Super Rugby

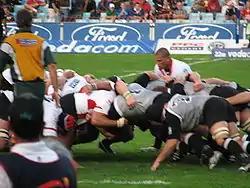
The Cats (now the Lions) playing the Sharks.

During the 2007 season, 22 All Blacks missed the competition's first seven rounds as part of an All Black "conditioning programme" that was a part of the All Blacks' 2007 Rugby World Cup preparations, and every New Zealand franchise was without players for the first seven rounds.